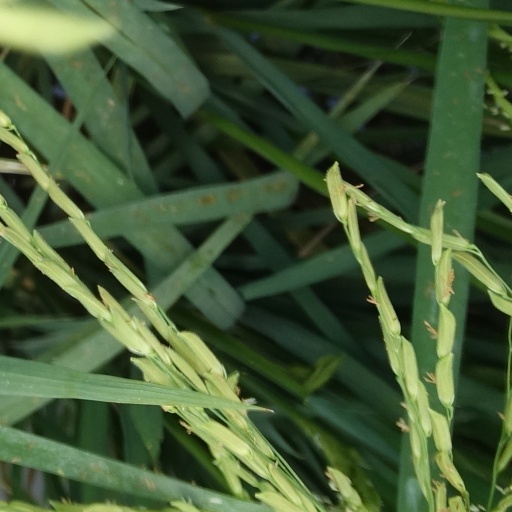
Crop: rice